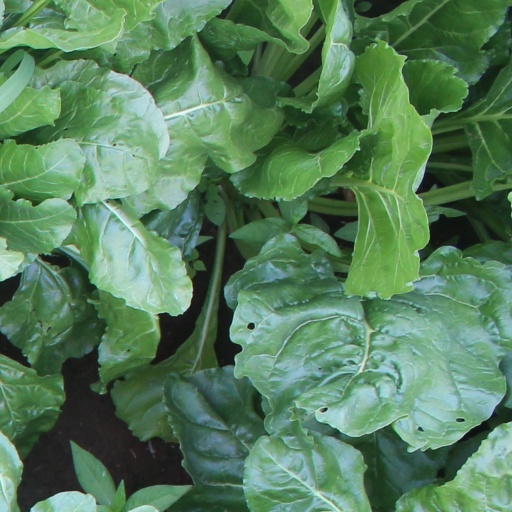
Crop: sugar beet